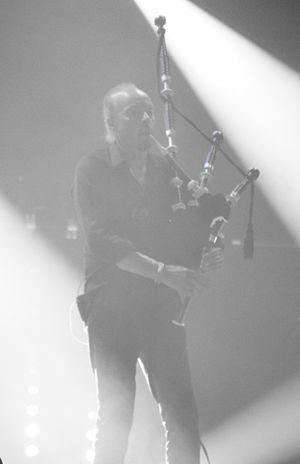
lors ud concert à la foire de chalons.
La Foire de Châlons est une manifestation annuelle, tenue la première semaine de septembre dans l'enceinte du parc des expositions de Châlons-en-Champagne. En une semaine, plus de 200 000 visiteurs ont accès à plus de 700 exposants. Les visiteurs viennent de toute la France et les exposants du monde entier.